MDNA (album)

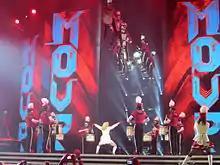
Backshot of Madonna dancing dressed in a white uniform. Several dancers dressed as a marching band are suspended on mid-air.

"Give Me All Your Luvin'" was released as the first single from the album on February 3, 2012. Sal Cinquemani from "Slant Magazine" complimented the "catchy" melodies, but declared the composition inferior to Madonna's previous singles. Other reviewers like Alexis Petridis from "The Guardian" considered the track to be a weak lead single, and Joey Guerra from "Houston Chronicle" wrote that is was not a proper representation of the album. The song reached the top of the charts in Canada, Finland, Hungary and Venezuela. It became Madonna's 38th top-ten hit on the "Billboard" Hot 100, extending her record as the artist with most top-ten singles in the chart's history.